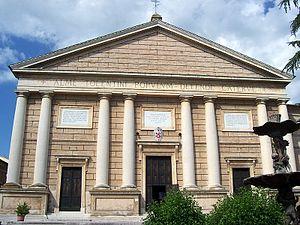
La cathédrale de Tolentino est une église catholique romaine de Tolentino, en Italie. Il s'agit d'une cocathédrale du diocèse de Macerata-Tolentino-Recanati-Cingoli-Treia.